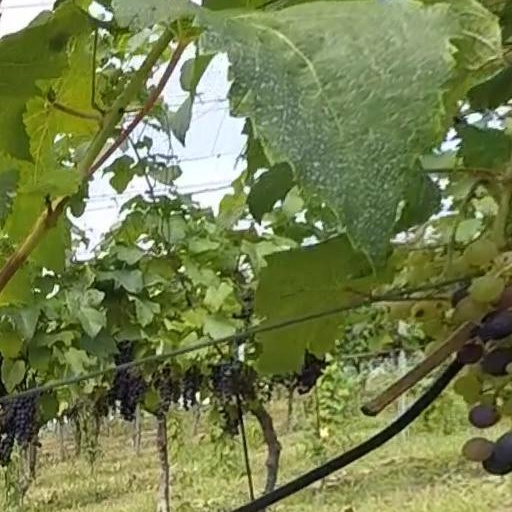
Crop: grape